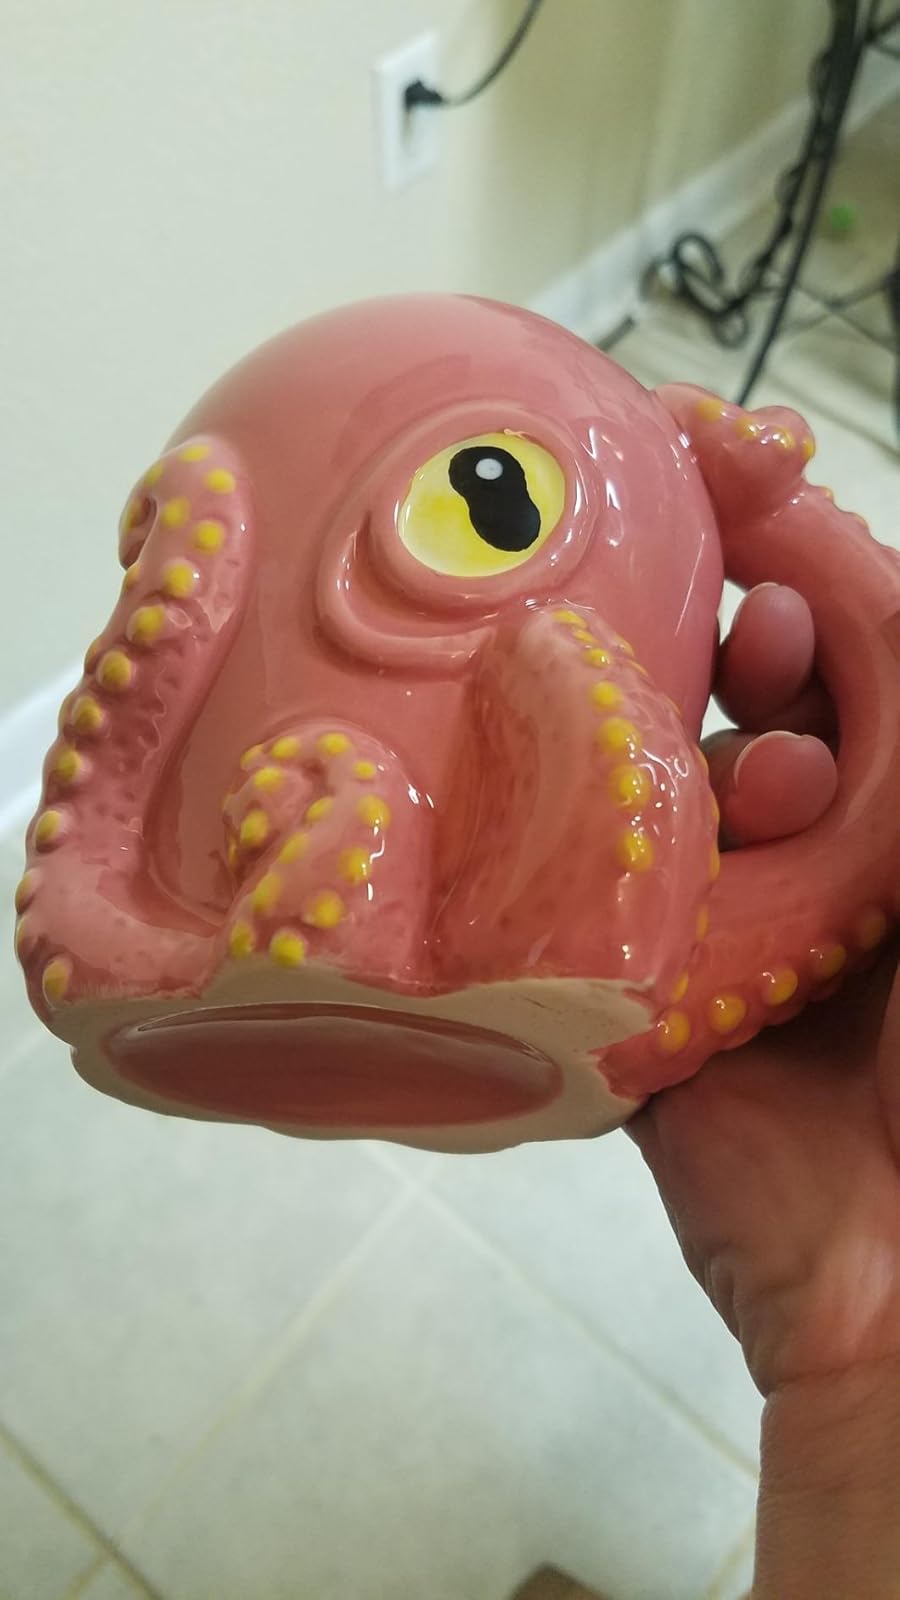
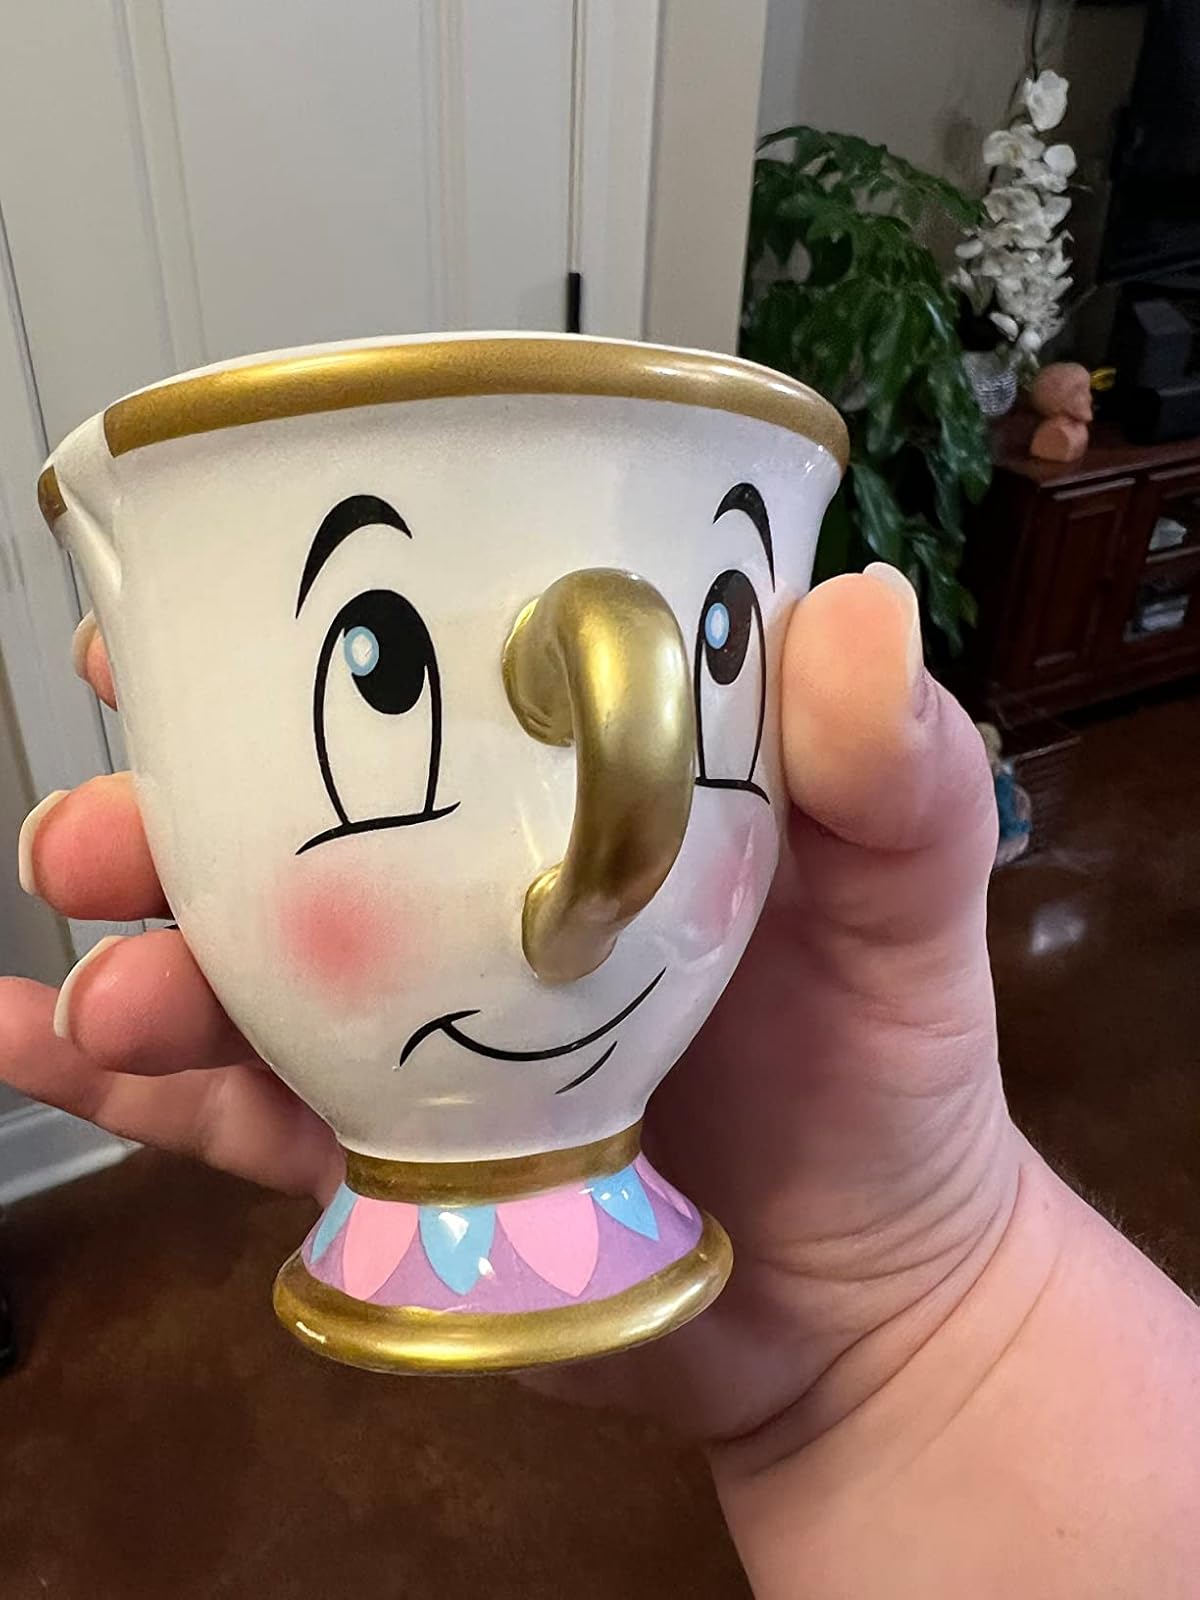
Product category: items_mug
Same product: no